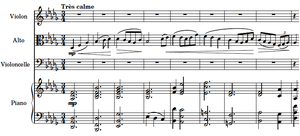
Exemple 1 créé avec Lilypond
Le Quatuor pour piano et cordes en la majeur op. 30 est une œuvre d'Ernest Chausson pour piano et trio à cordes en quatre mouvements. Composé en 1897 et dédié au pianiste Auguste Pierret, il est créé le 2 avril 1898 à la Société nationale de musique avec le dédicataire au piano.